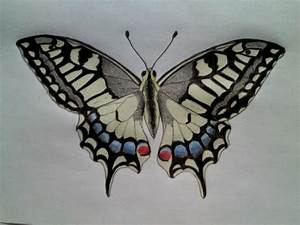
Label: butterfly